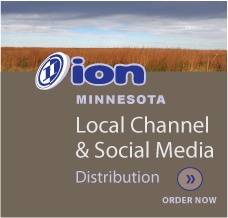
Pennington, MN
Est. Population: Guaranteed placement and distribution of your show / video includes viewership on the associated ION Local Channel, ION Iondustry Networks viewed locally, and multiple social media networks in the community and beyond, in order to achieve pure, authentic, audience reach. Along with additional optimization and in Town digital/print promotion of your uploaded content creation, avenue i is the definitive, most effective local source for simply and efficiently reaching and engaging local residents and the business community - targeting and re-targeting customers and viewers of all ages where they are already viewing, engaging, transacting, living and breathing - on almost any device. Order your local / national distribution now - in town or for any town in North America.
Brand: avenuei
Category: Services > Entertainment & Recreation Services